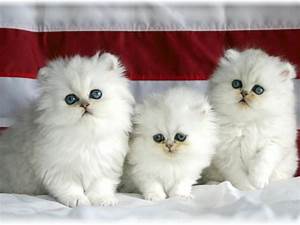
Label: cat